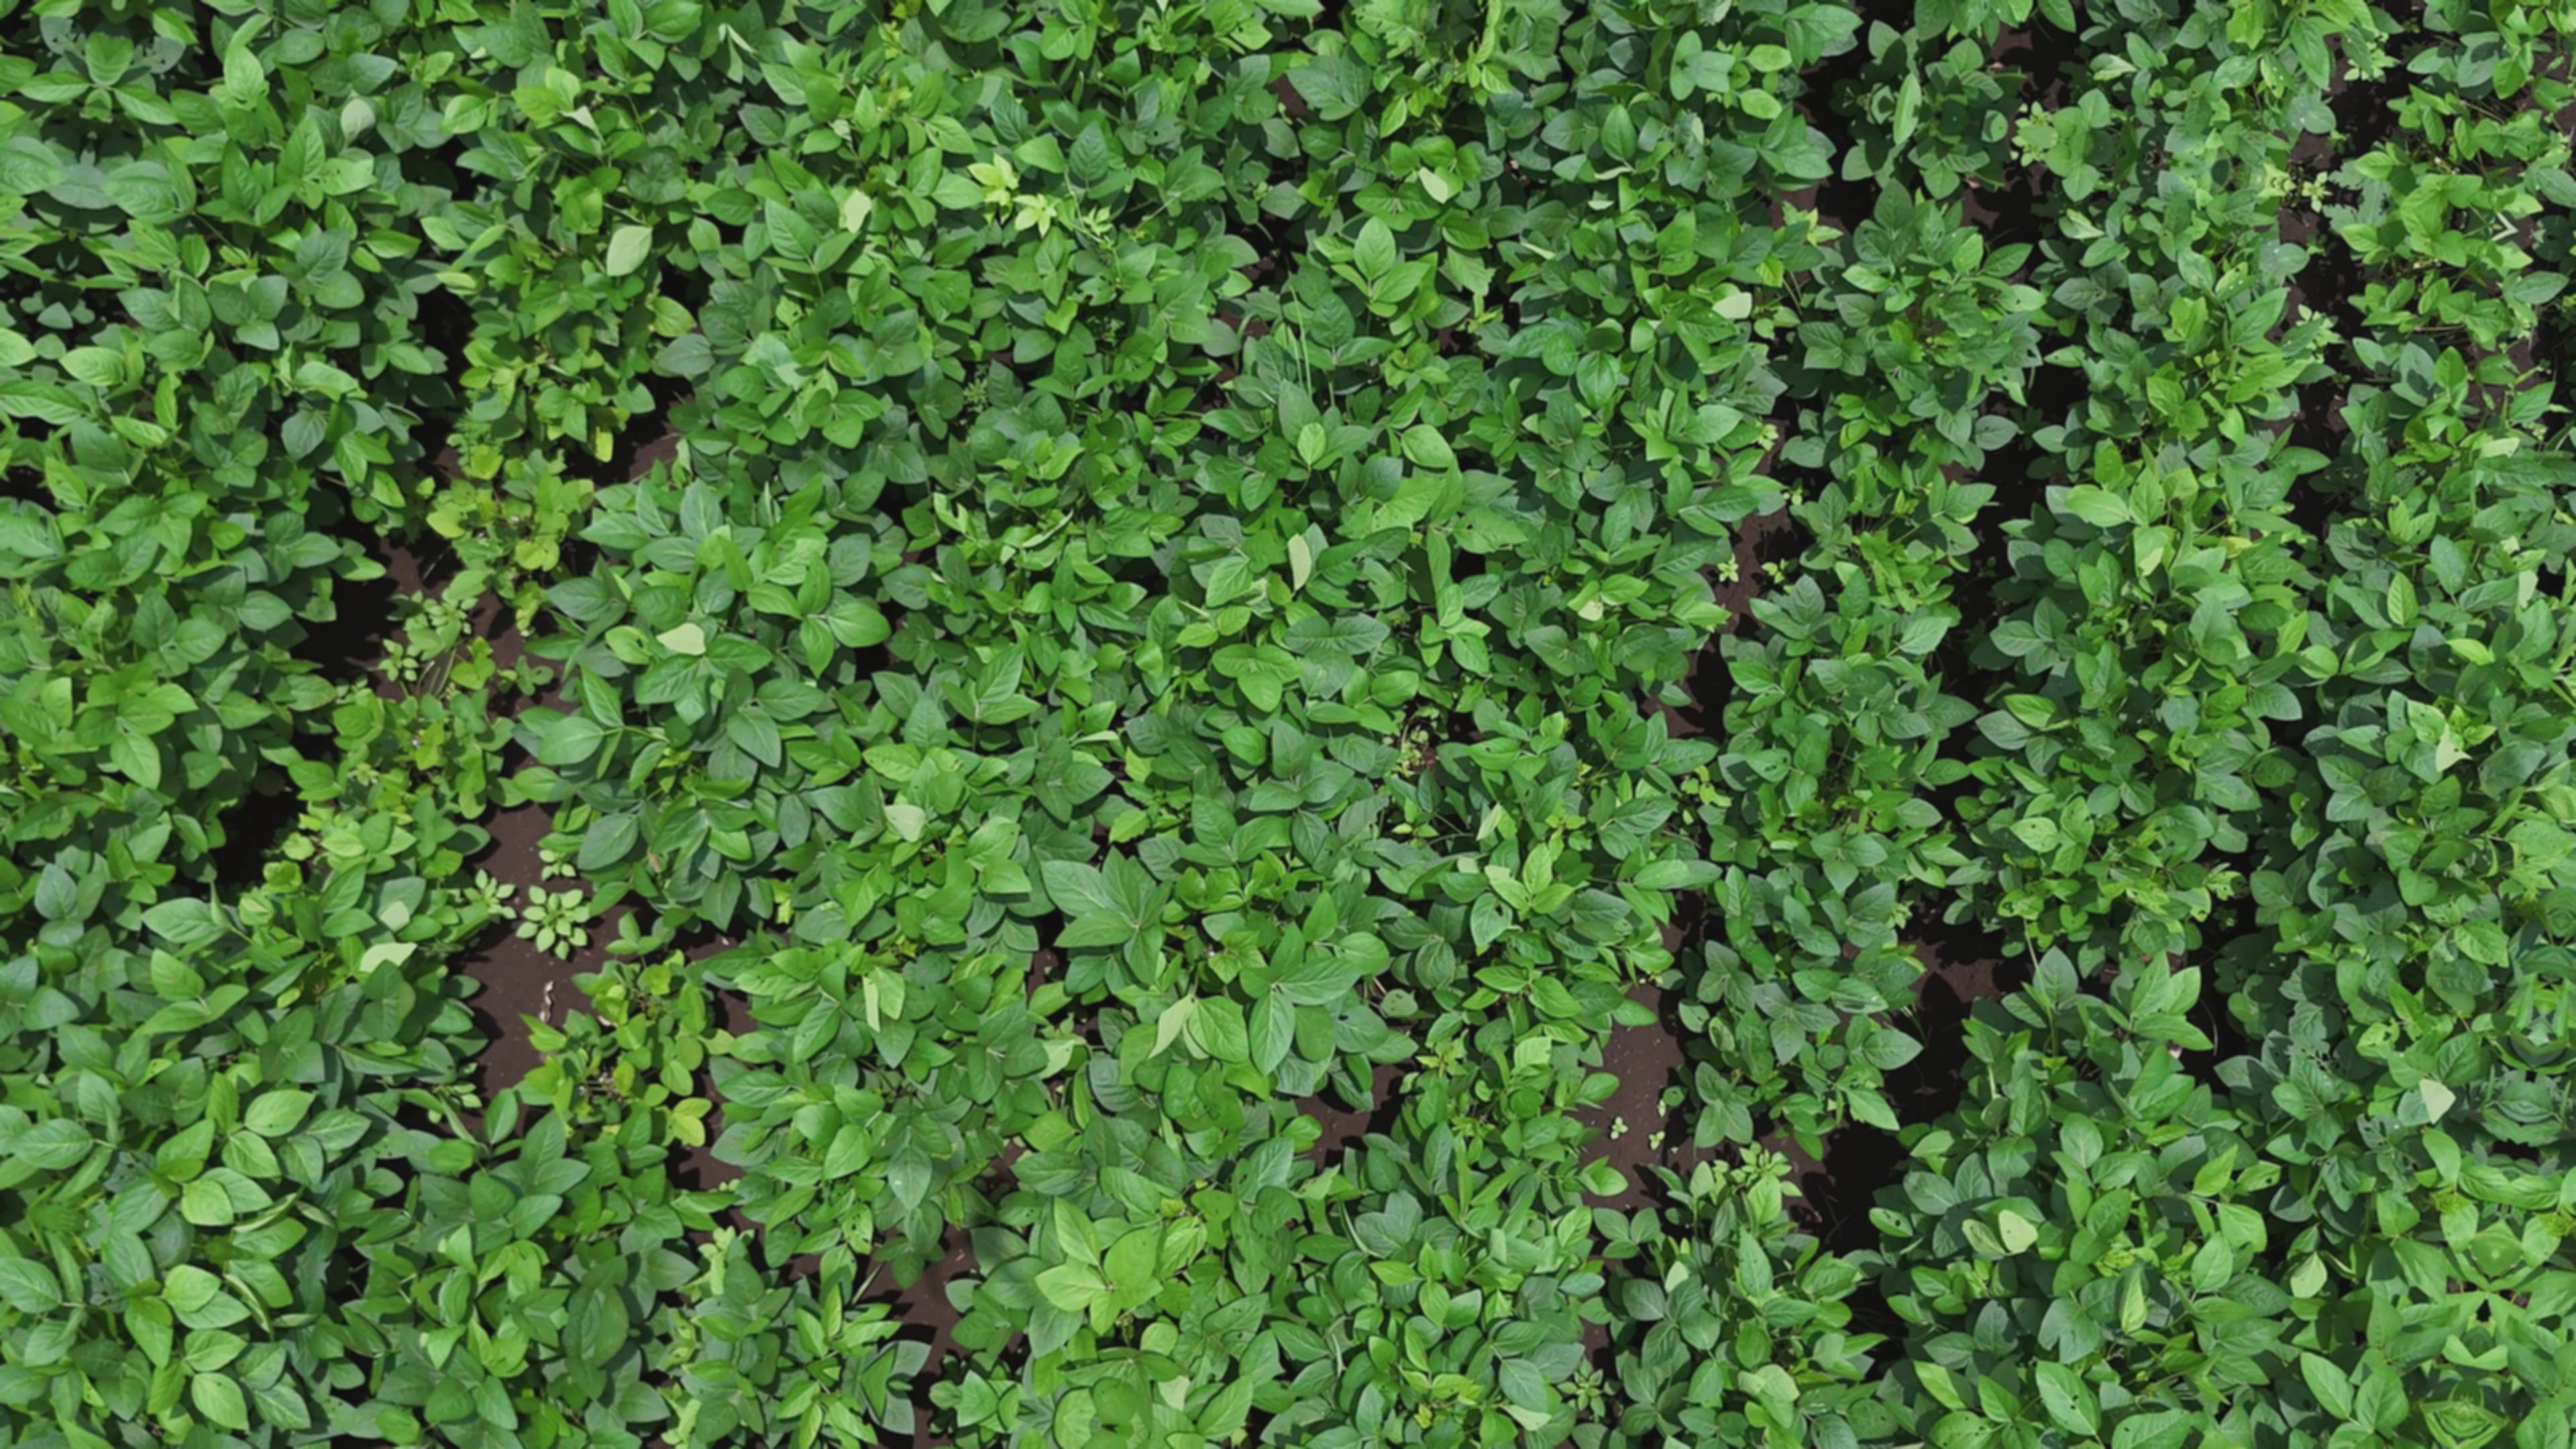
Label: Healthy